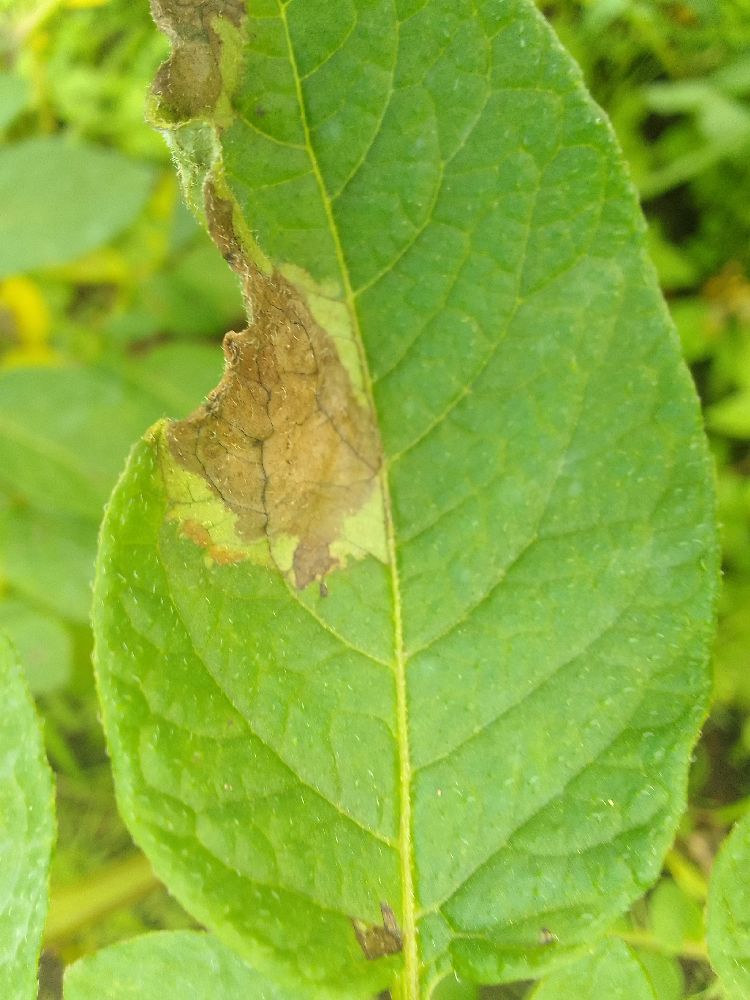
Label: Late blight